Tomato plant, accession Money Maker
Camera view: tilt-top (135 deg); turntable rotation: 150 degrees
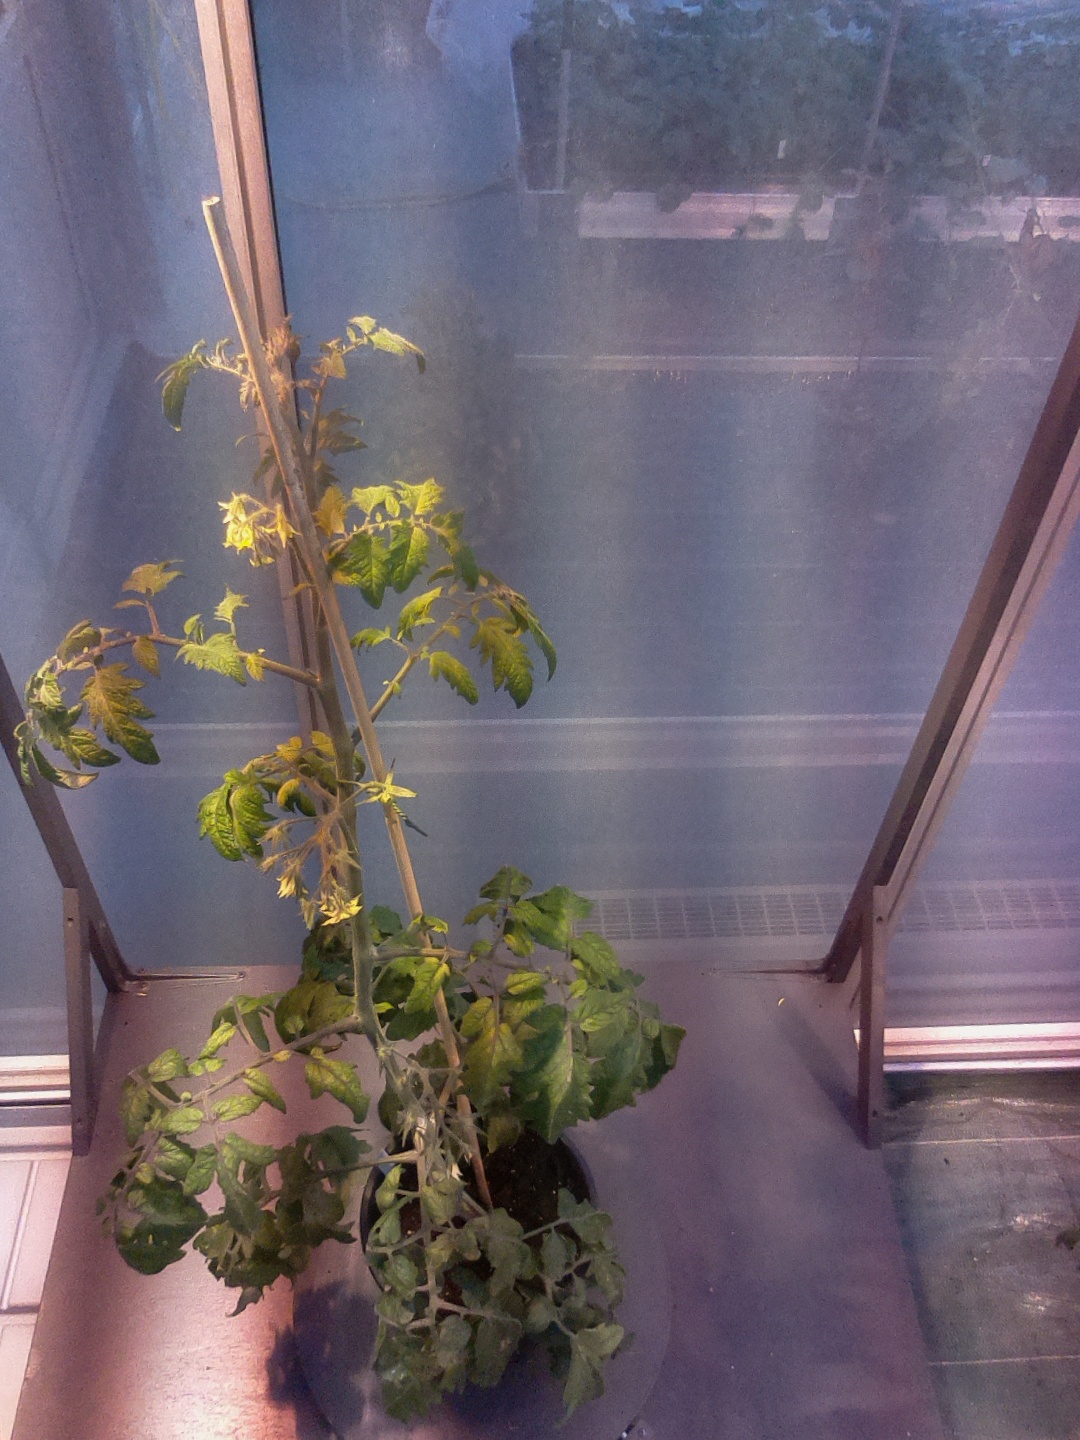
BBCH growth stage 71: 10%-20% of final fruit size